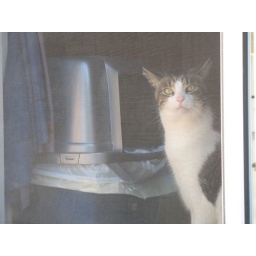
Magnus watches me intently from the screen door as I worked in the garden today.